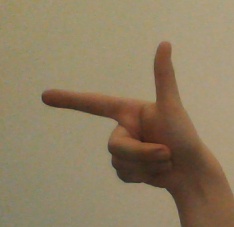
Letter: yaa